Willys M38A1

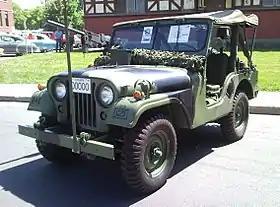
1967 Kaiser Jeep in Canadian colours

The Willys MD, formally the M38A1 Truck, Utility: 1/4 ton, 4x4, or the G758 by its U.S. Army Standard Nomenclature supply catalog designation, was a four-wheel drive, military light utility vehicle, made by Willys and Willys Motors / Kaiser Jeep from 1952 to 1971. It was widely procured by the U.S. military from 1952 until 1957, after which U.S. purchases were reduced to the U.S. Marine Corps. The Marine version had minor differences from the units used by other branches.